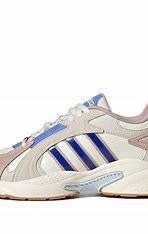
Brand: adidas
Model: neo Adidas NEO Crazychaos